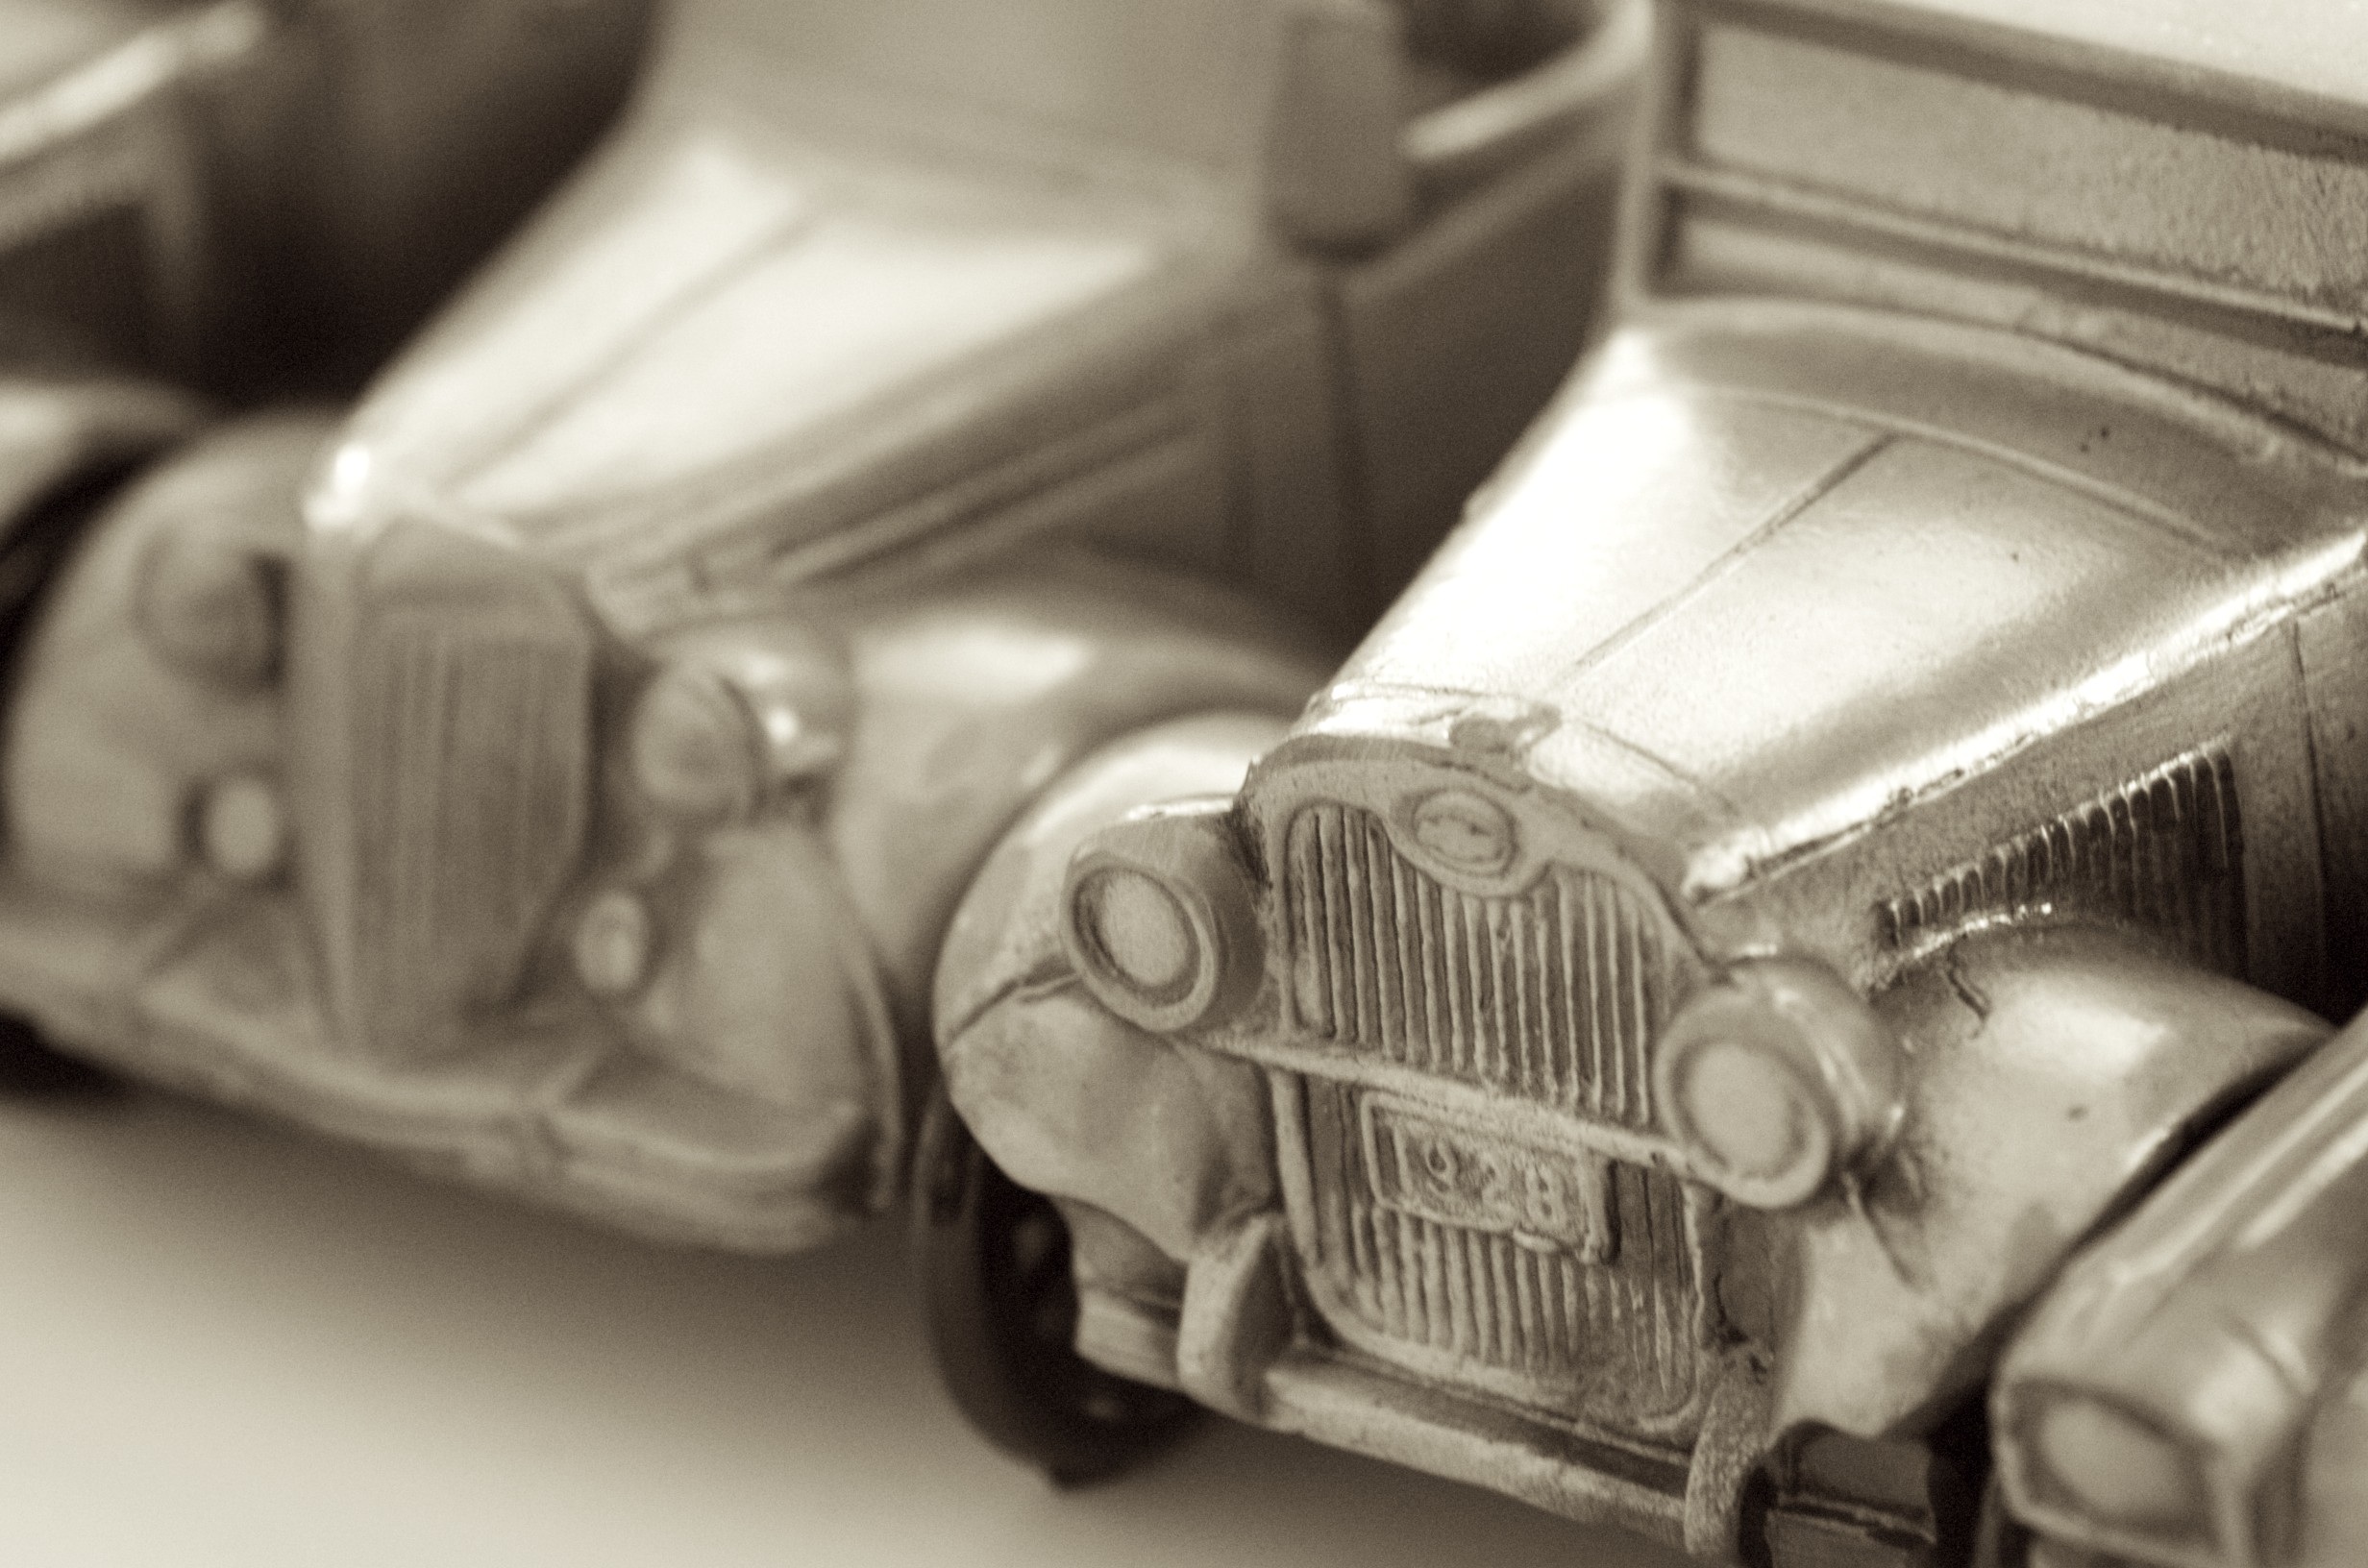
abstract, black and white, white, car, antique, wheel, vehicle, monochrome, toy, vintage car, decorative, cars, ornamental, monochrome photography, pewter, automobile make, automotive design